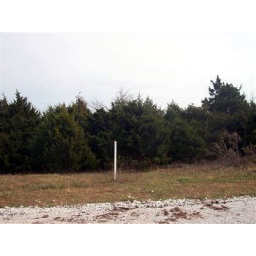
The 5 acres is lined in trees, just behind these trees is a huge open area perfect for building a house.